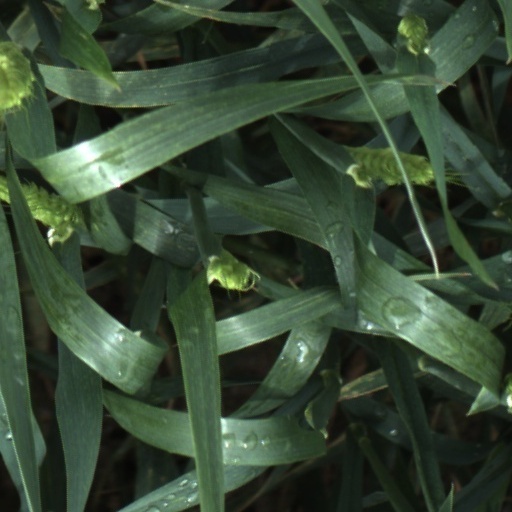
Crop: wheat